Steamboats of the Oregon Coast

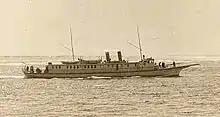
"Bay Ocean", probably off the coast of Oregon

Tillamook Bay was a large very shallow bay on the northern part of the Oregon Coast. In 1911, the yacht "Bay Ocean" was built in Portland to provide service from Portland to Tillamook Bay for a beach resort. "Bay Ocean" was designed by R.A. Ballin for the T.B. Potter real estate company, which was developing the (eventually ill-fated) resort at Bay Ocean Spit on Tillamook Bay. "Bay Ocean" was the largest motor passenger vessel built to that date on the Pacific Coast. She was long (150') and narrow (18' beam), with a clipper bow and bowsprit. She had three gasoline engines connected to a single shaft. She could accommodate 50 passengers on the Portland-Tillamook route but had difficulty on the run and only served in the summer. She was called up by the navy to function as a patrol boat in the First World War. After the war, "Bay Ocean" was sold to Crowley Launch and Tug Co., of San Francisco.